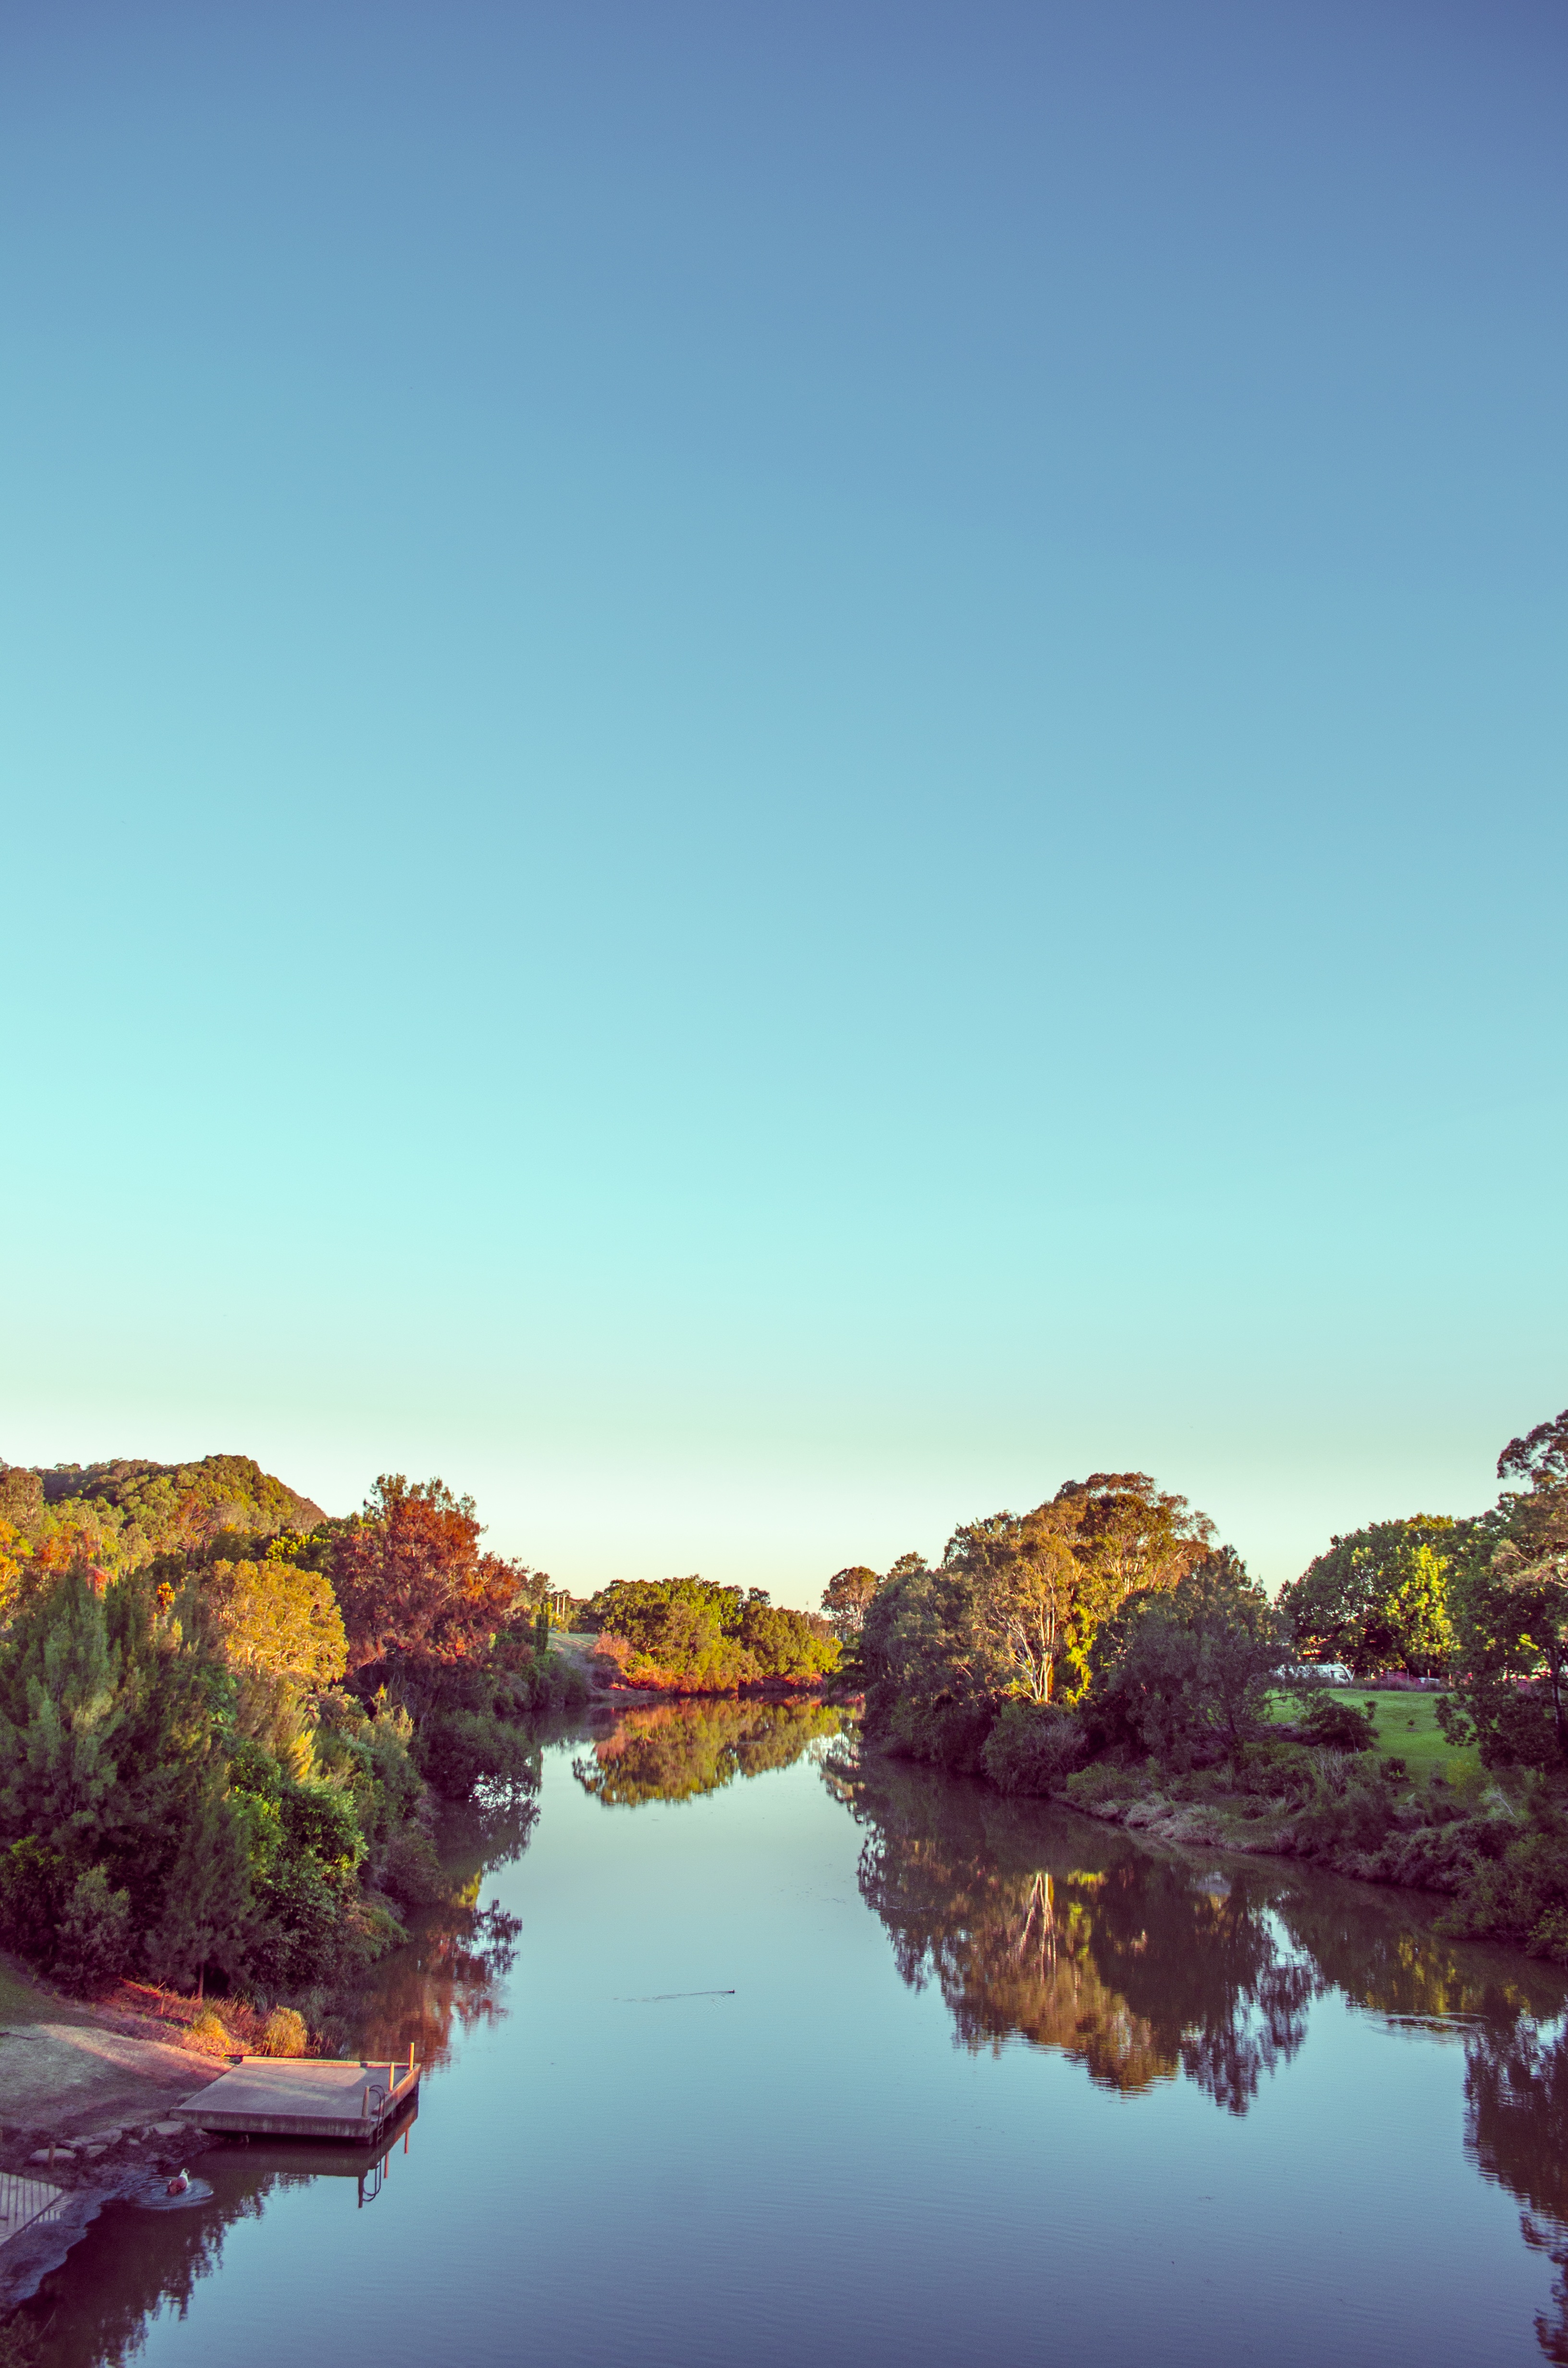
landscape, sea, tree, water, nature, horizon, mountain, cloud, plant, sky, sunrise, sunset, sunlight, morning, leaf, hill, flower, lake, dawn, city, river, dusk, evening, reflection, autumn, dam, season, body of water, trees, creed, atmospheric phenomenon, woody plant, computer wallpaper